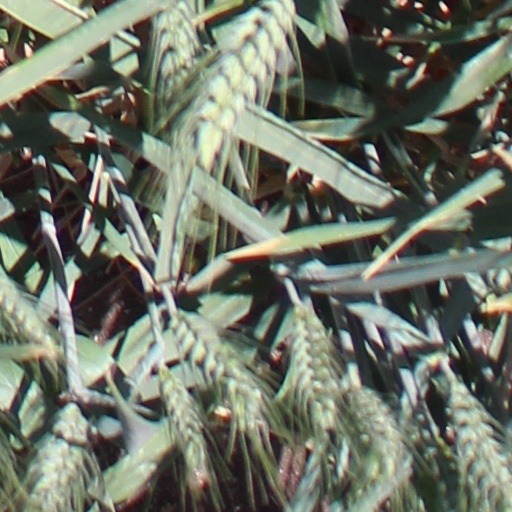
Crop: wheat